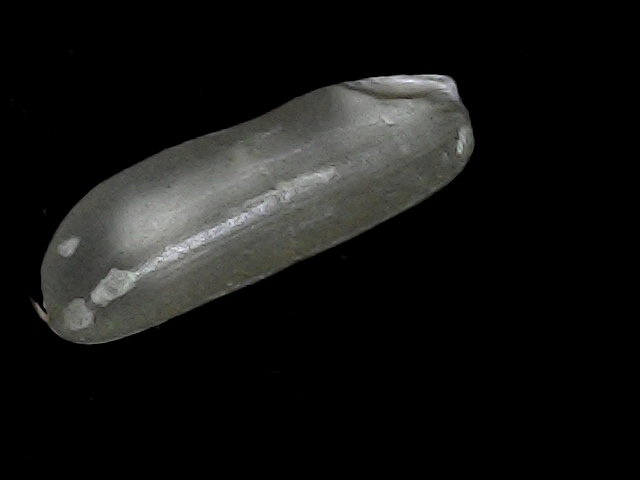
Rice variety: BD49